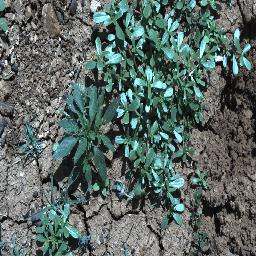
Label: negative